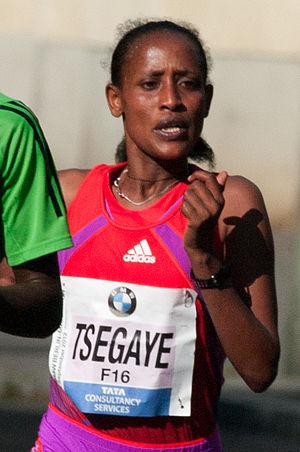
Tirfi Tsegaye Beyene est une athlète éthiopienne, spécialiste des courses de fond.
Le Marathon de Berlin de 2014 est la 41ᵉ édition du Marathon de Berlin, en Allemagne, qui a lieu le dimanche 28 septembre 2014. C'est le quatrième des World Marathon Majors à avoir lieu en 2014.